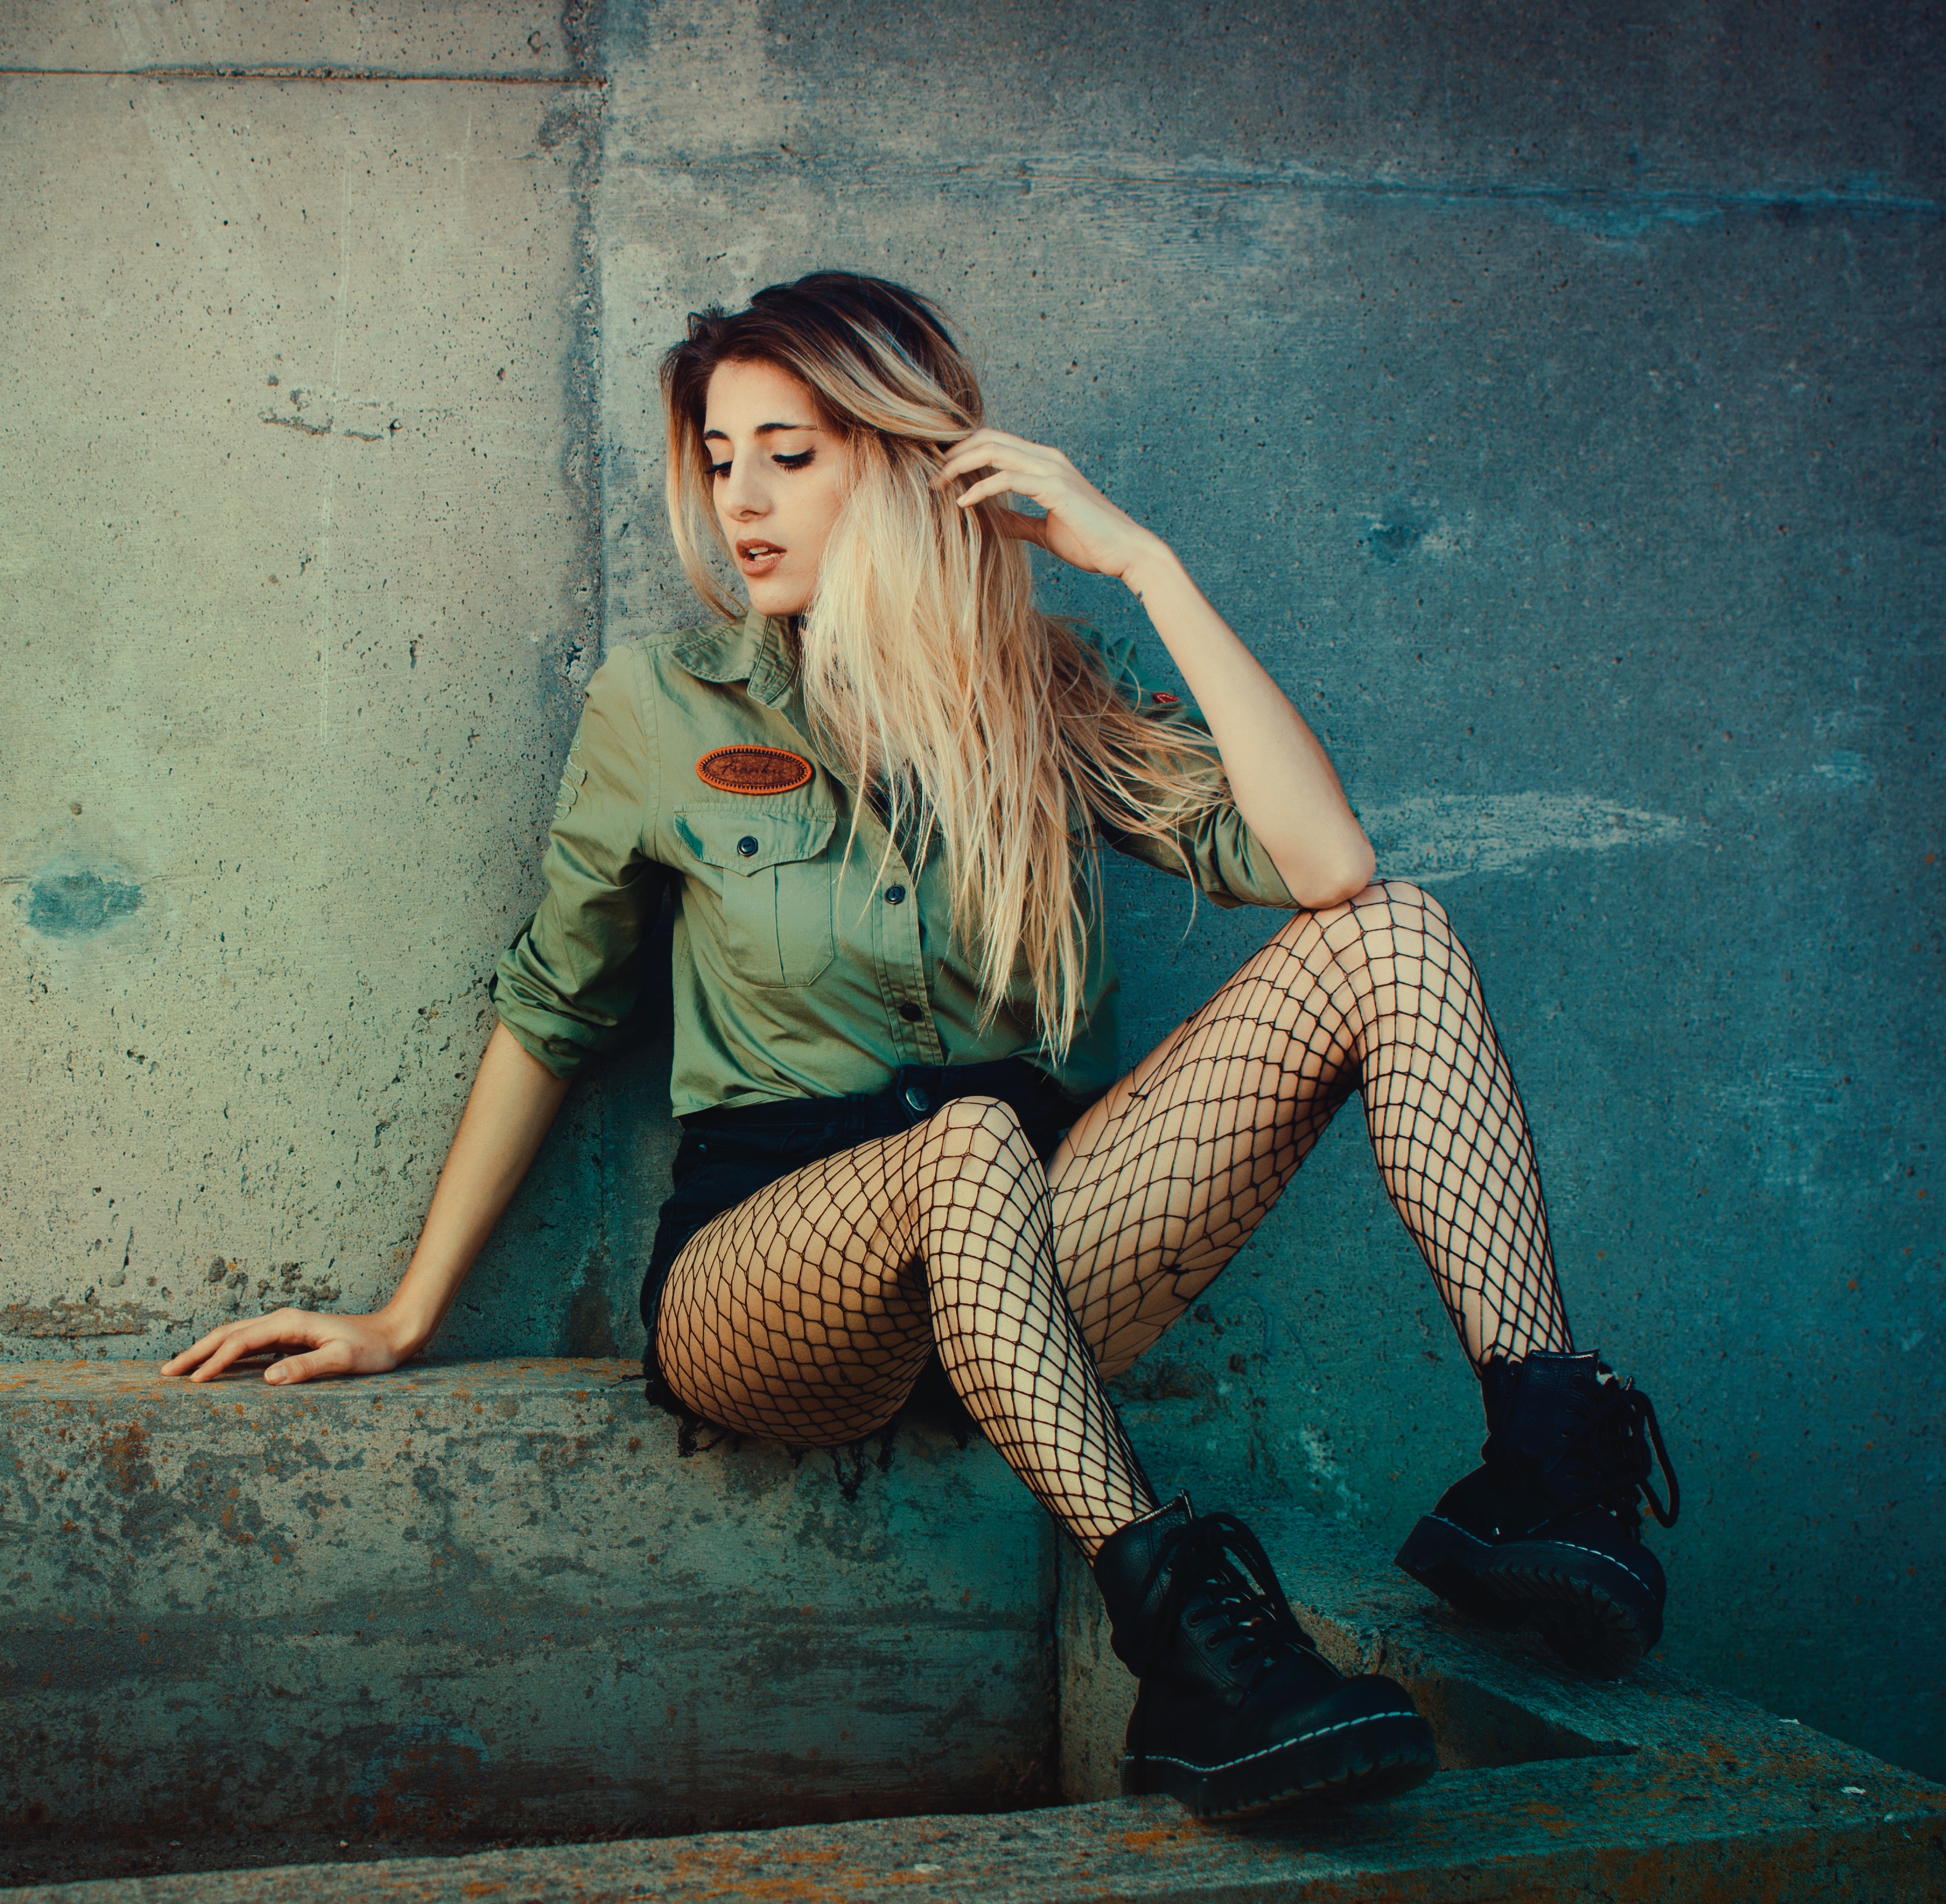
beauty, human hair color, girl, leg, fashion accessory, photography, model, photo shoot, black hair, cool, long hair, headgear, thigh, fun, joint